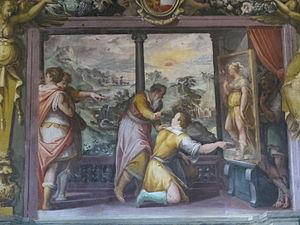
Sutor, ne ultra crepidam est une locution latine signifiant littéralement « Cordonnier, pas plus haut que la chaussure ». Elle est utilisée pour avertir l'interlocuteur d'éviter de porter un jugement qui dépasse sa compétence.